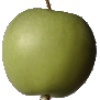
Label: Apple Granny Smith 1